Yudanaka Station

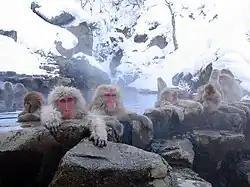
Jigokudani Monkey Park in Yamanouchi

An indoor Japanese hot spring named is located in the former station building, standing beside the current station. The former station building itself is registered as tangible cultural property.